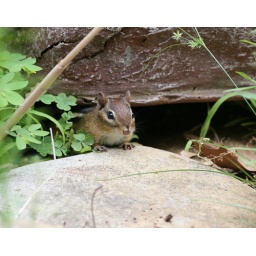
too cute crawling from under my falls rock for pond!